Charles O. Gill

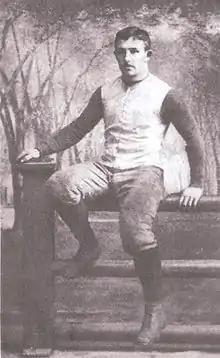
Gill during his playing days

Born in Walpole, Massachusetts, on March 4, 1868, Gill graduated from Yale University in 1889, where he was a member of Skull and Bones.